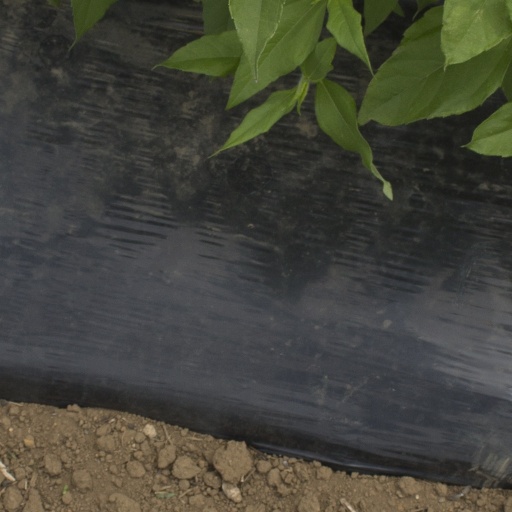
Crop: Jerusalem artichoke